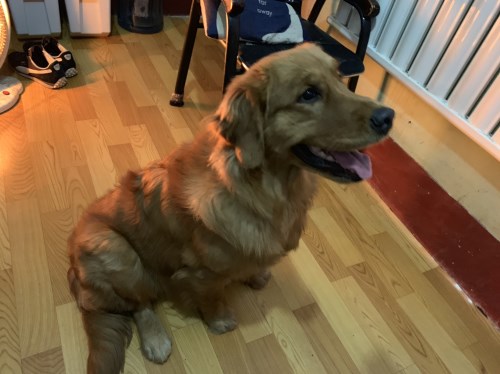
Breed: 5355-n000126-golden_retriever